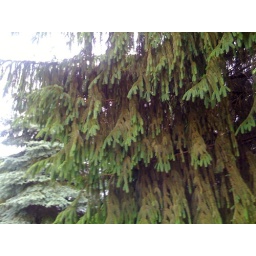
big droopy pine tree in back yard- it's huge!